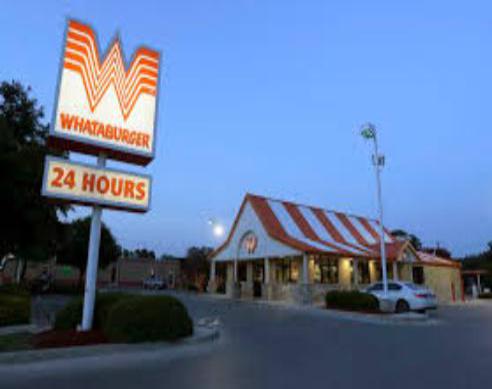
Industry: Clothes